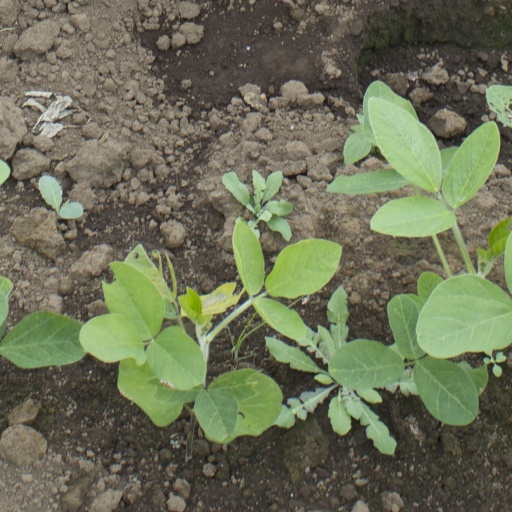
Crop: soybean